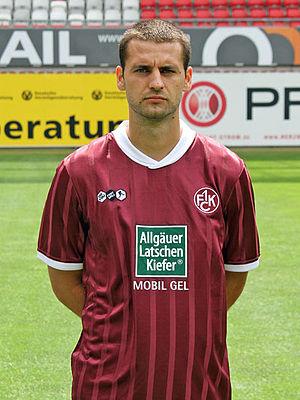
Stiven Rivić est un footballeur croate, né le 9 août 1985 à Pula en Croatie.